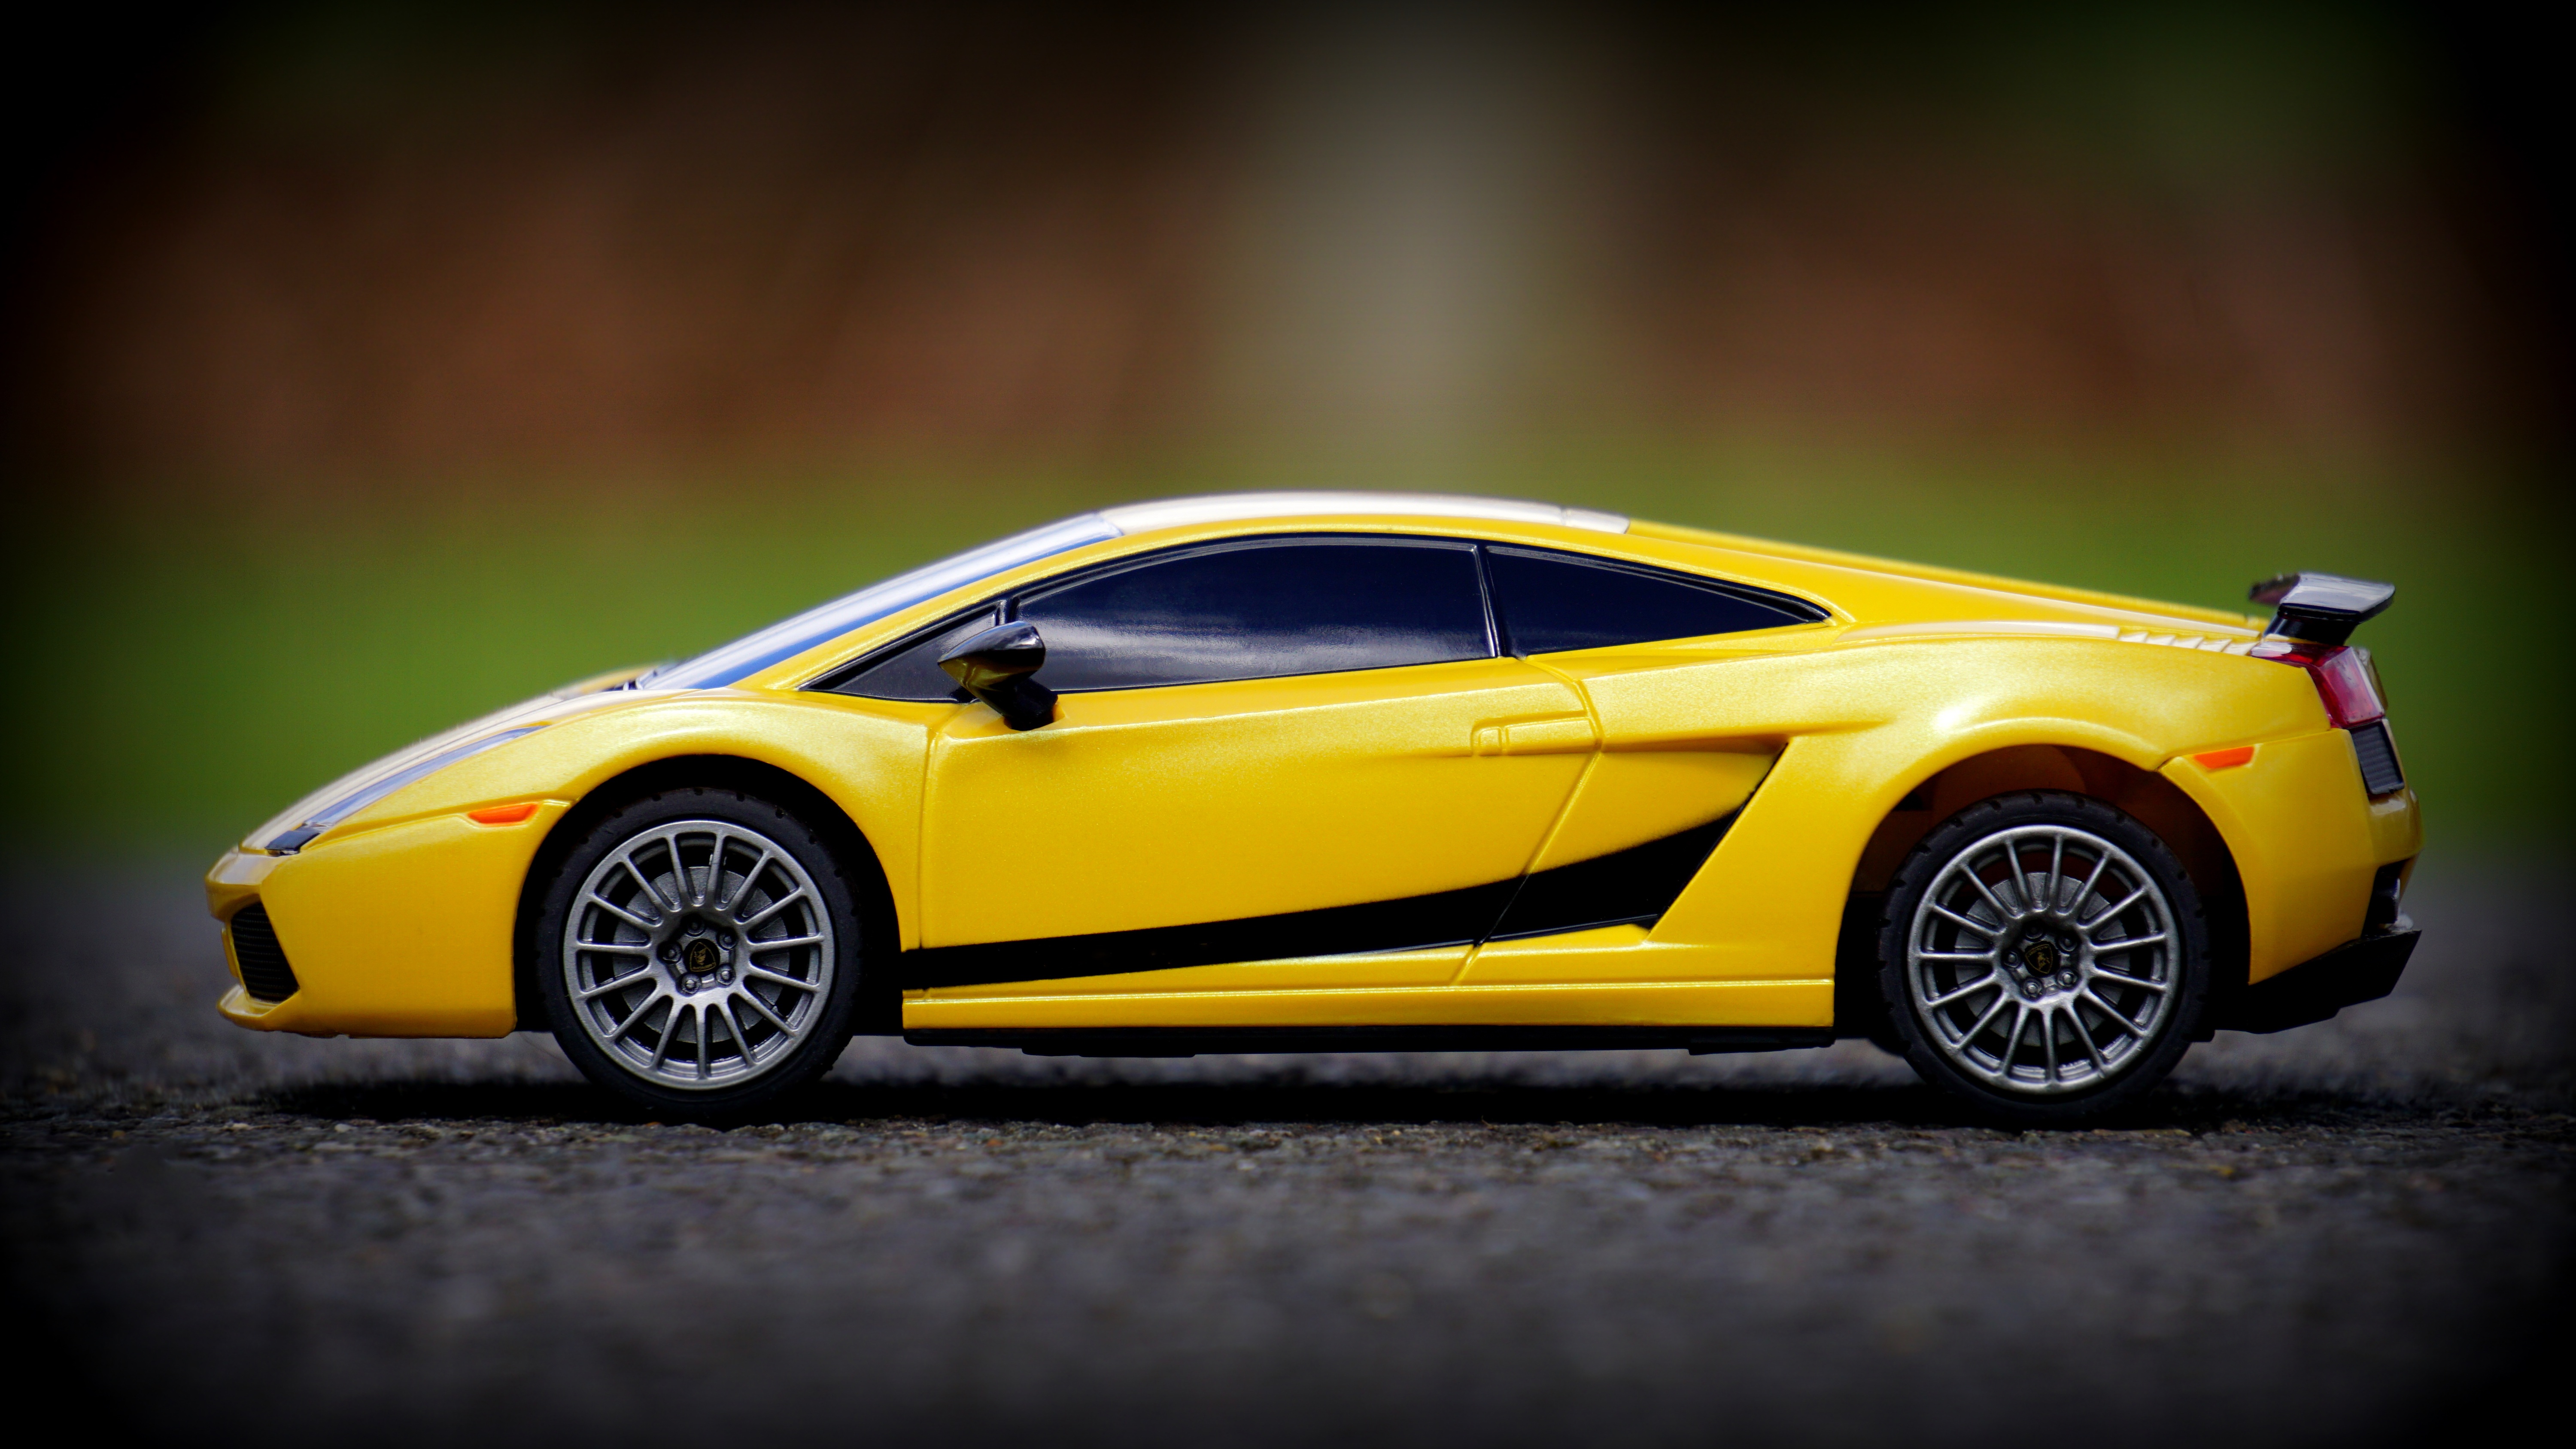
road, car, wheel, model, vehicle, yellow, speed, sports car, supercar, fast, lamborghini, land vehicle, automobile make, automotive design, luxury vehicle, performance car, lamborghini gallardo